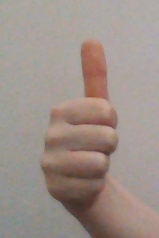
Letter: aleff